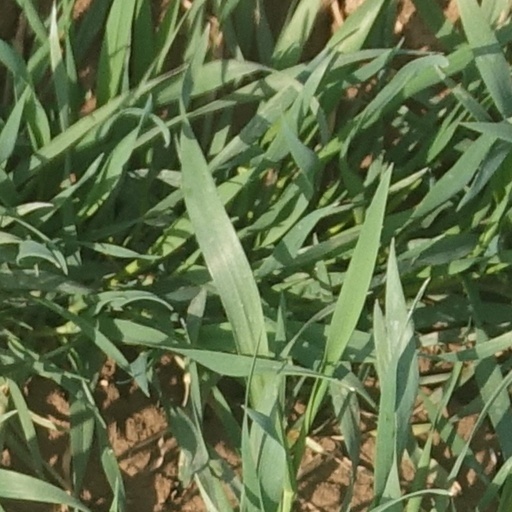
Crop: wheat